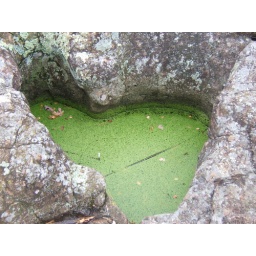
green scummy water in a pot hole